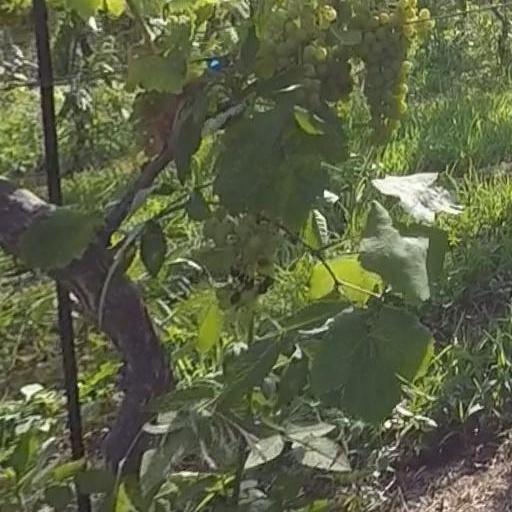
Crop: grape